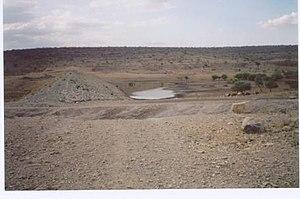
Aqushela est un réservoir qui se trouve dans le woreda d’Abergele au Tigré en Éthiopie. Le barrage a été construit en 1999 par REST.